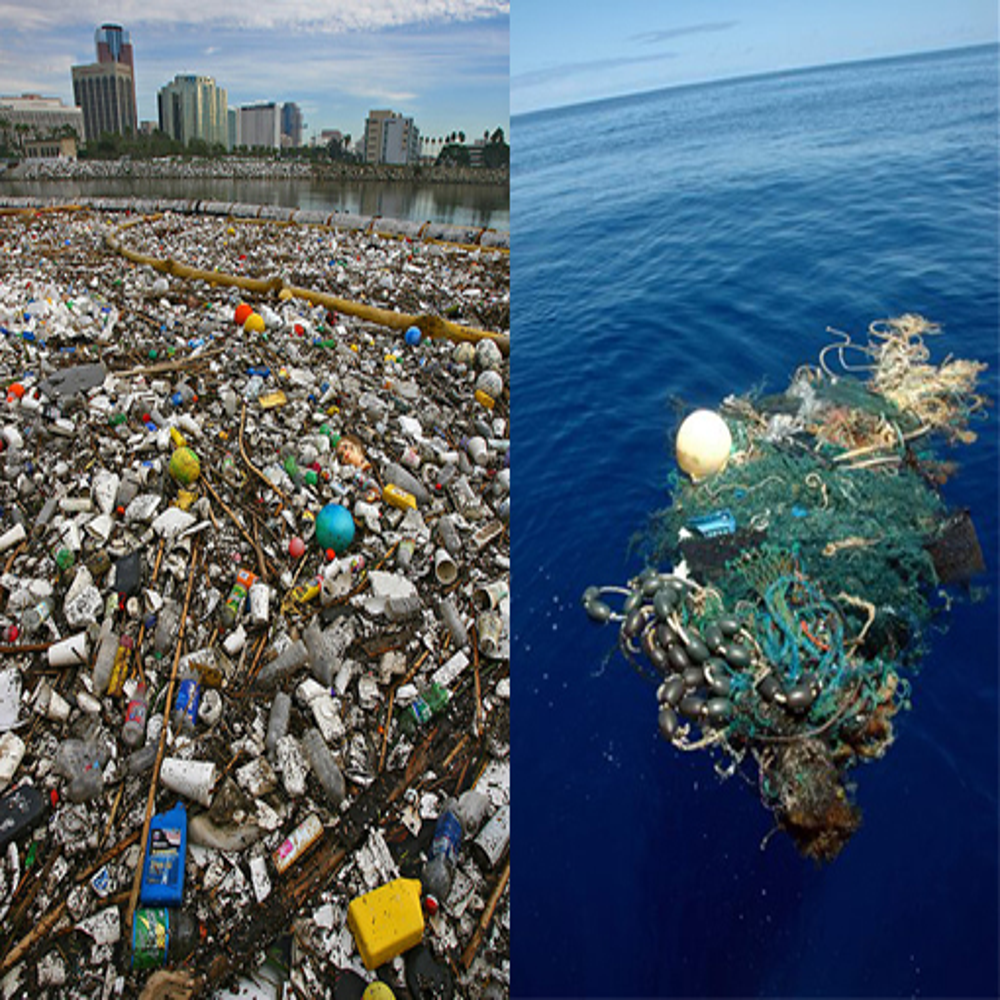
Body of water present: yes
Land polluted: yes
Water polluted: yes
Pollution percentage: 100%